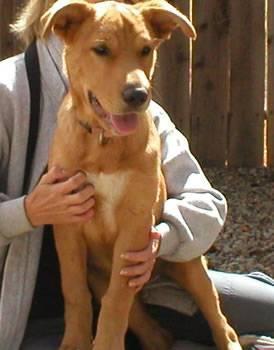
dog